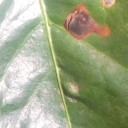
Label: Miner